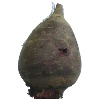
Label: Beetroot 1